Phil Keoghan

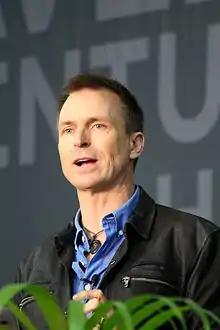
Keoghan in February 2015

Philip John Keoghan (born 31 May 1967) is a New Zealand television personality, best known for hosting the American version of "The Amazing Race" on CBS, since its 2001 debut. He is the creator and host of "No Opportunity Wasted", which has been produced in the United States, New Zealand, and Canada. Keoghan also co-created and hosts the American reality competition programme "Tough as Nails," which debuted on CBS on 8 July 2020. As of 2021, he has been involved with winning 10 Primetime Emmy Awards related to his work on "The Amazing Race", where the show consecutively won the Outstanding Reality-Competition Program seven times.